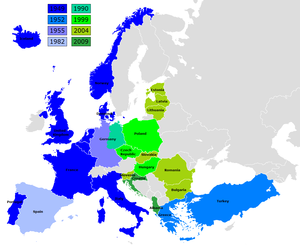
La guerre froide est la période de tensions et de confrontations idéologiques et politiques entre les deux superpuissances que furent les États-Unis et l’URSS et leurs alliés respectifs, entre 1947 et la dislocation de l'Union soviétique en 1991.
Philippe Huet (1920-1994), est un haut fonctionnaire, ancien président de la SEITA et des Charbonnages de France.